2011 ATP World Tour Finals

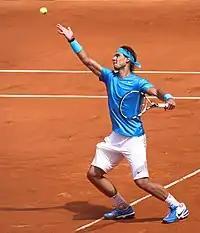
Rafael Nadal defending his Roland Garros title for the record-tying sixth time.

On 8 June after reaching the third round of the Aegon Championships, Rafael Nadal became the second to qualify.